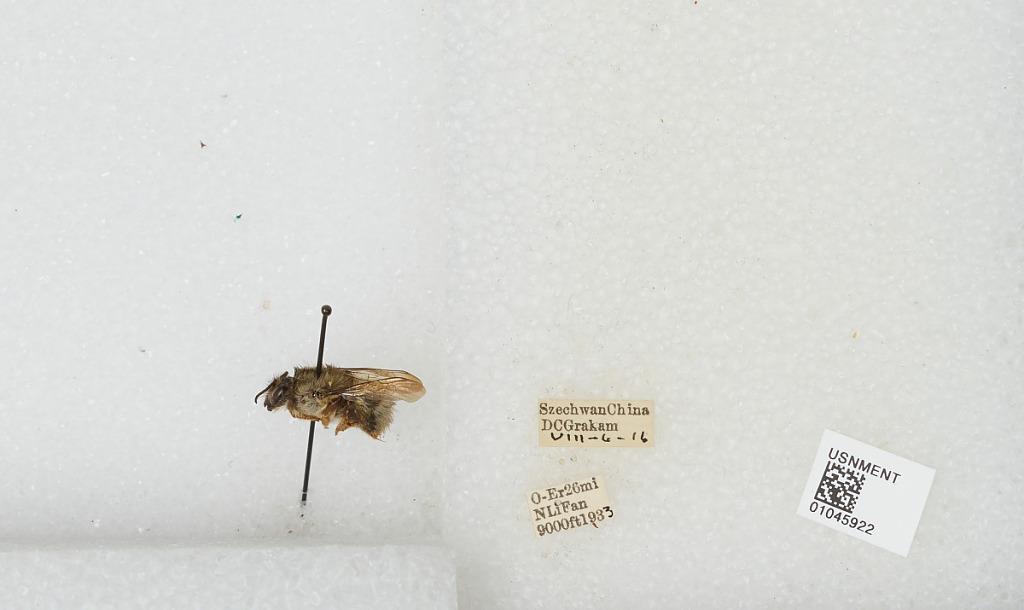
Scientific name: Bombus sp.
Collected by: D. Graham
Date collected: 1933-8-6
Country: China
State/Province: Sichuan
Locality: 0-Er 26 mi N Li Fan